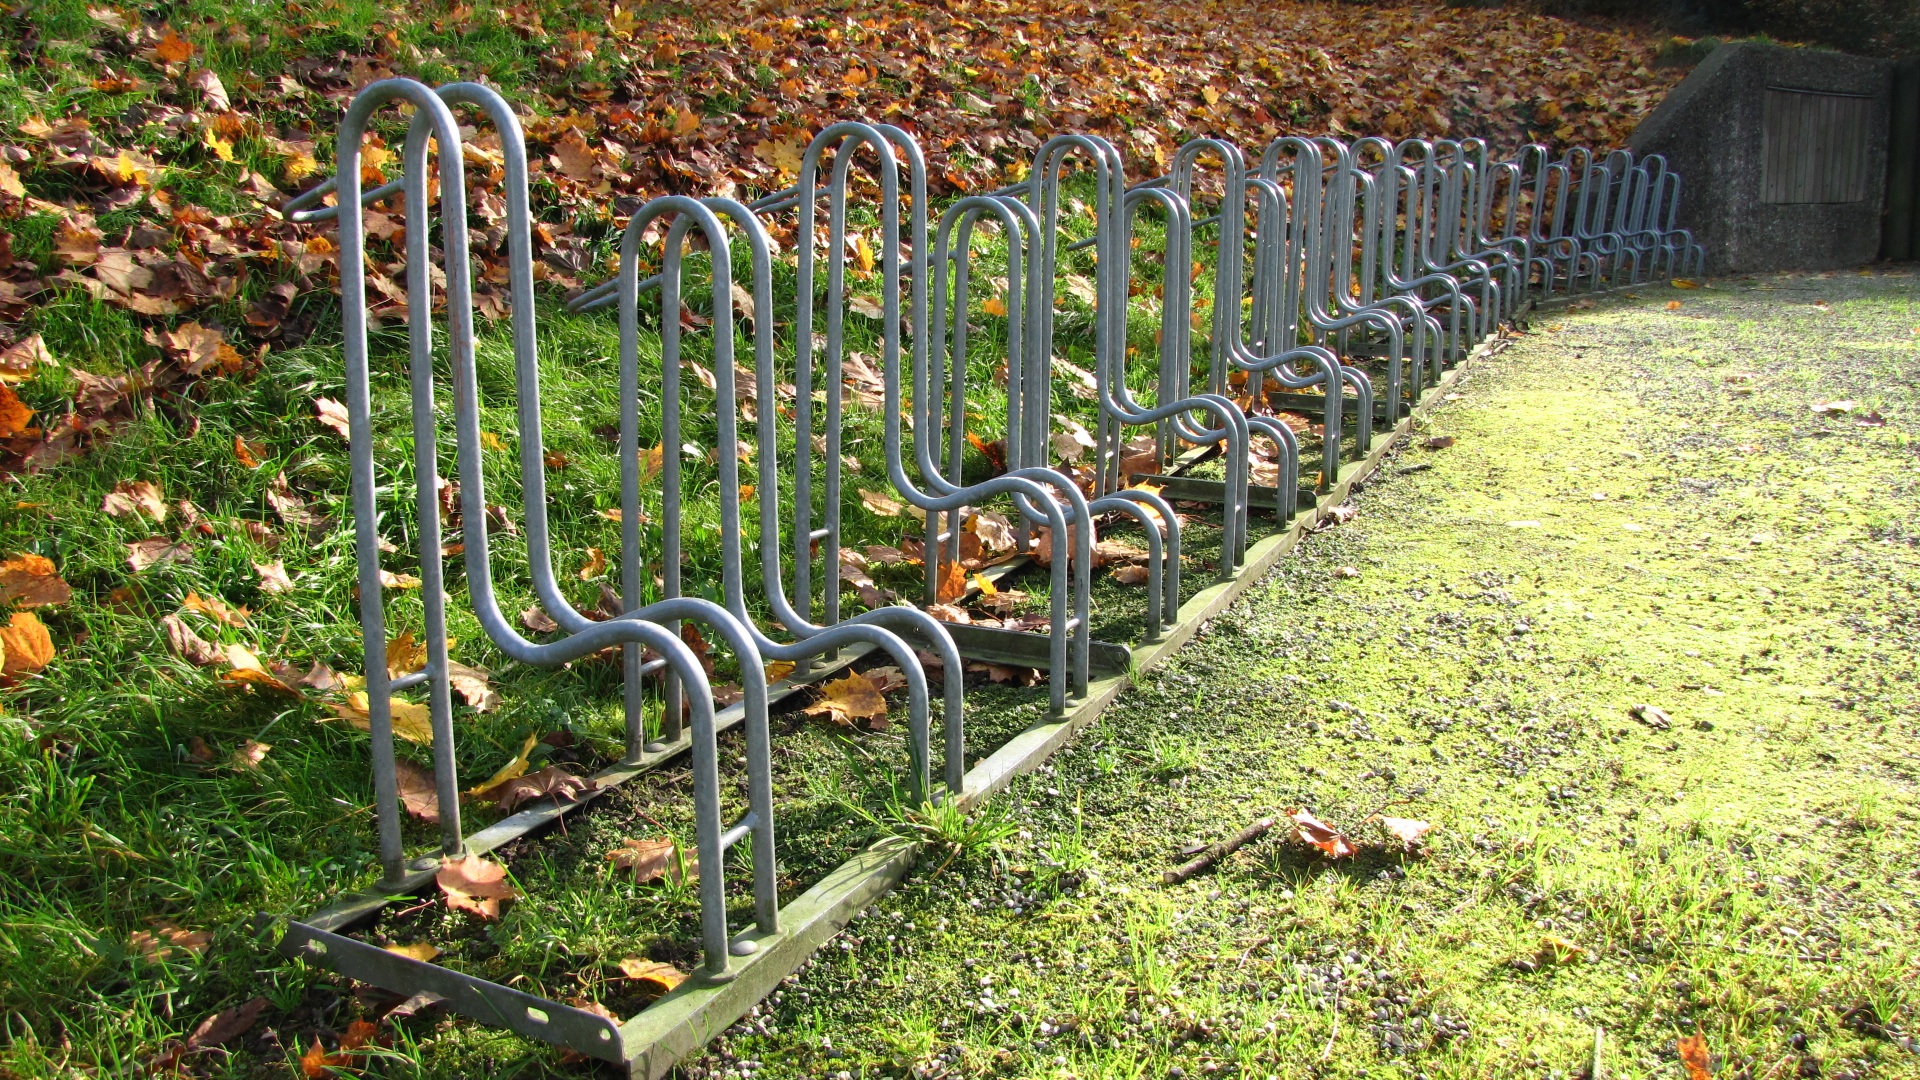
plant, flower, soil, botany, agriculture, garden, flora, shrub, woodland, flowering plant, turn off, bike racks, land plant, wheel stand